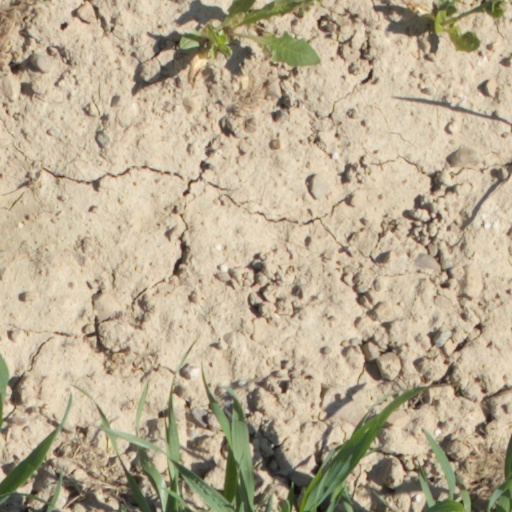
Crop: wheat